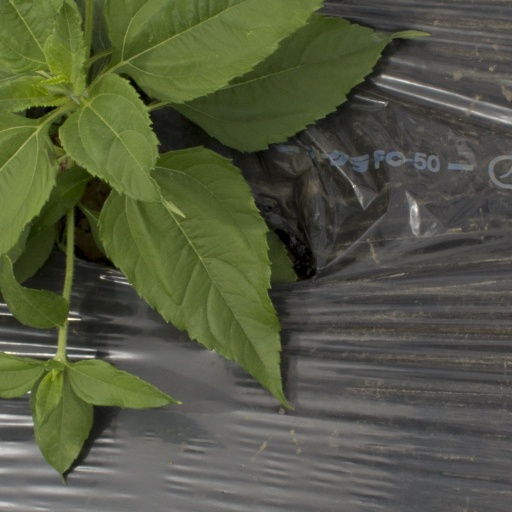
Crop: Jerusalem artichoke